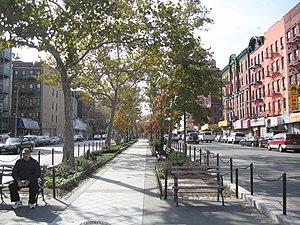
Allen Street est une rue de l'arrondissement de Manhattan à New York. Elle est orientée nord/sud et traverse les quartiers de Chinatown et du Lower East Side.